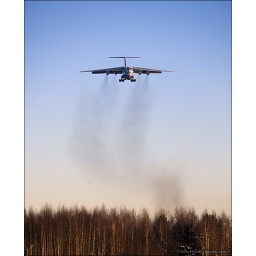
Jet airplane flying over winter forest at sunset